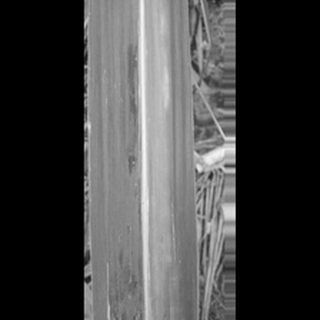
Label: sugarcane_yellow_leaf_disease